Scarborough railway station, New South Wales

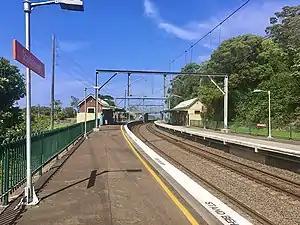
Southbound view from Platform 1, October 2019

Scarborough railway station is a heritage-listed railway station on the South Coast railway line in New South Wales, Australia. It serves the seaside village of Scarborough. It was added to the New South Wales State Heritage Register on 2 April 1999.